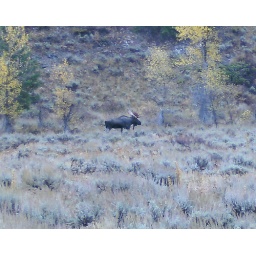
Majestic looking bull moose along side the highway in Grand Teton National Park on route to Jackson Wyoming.